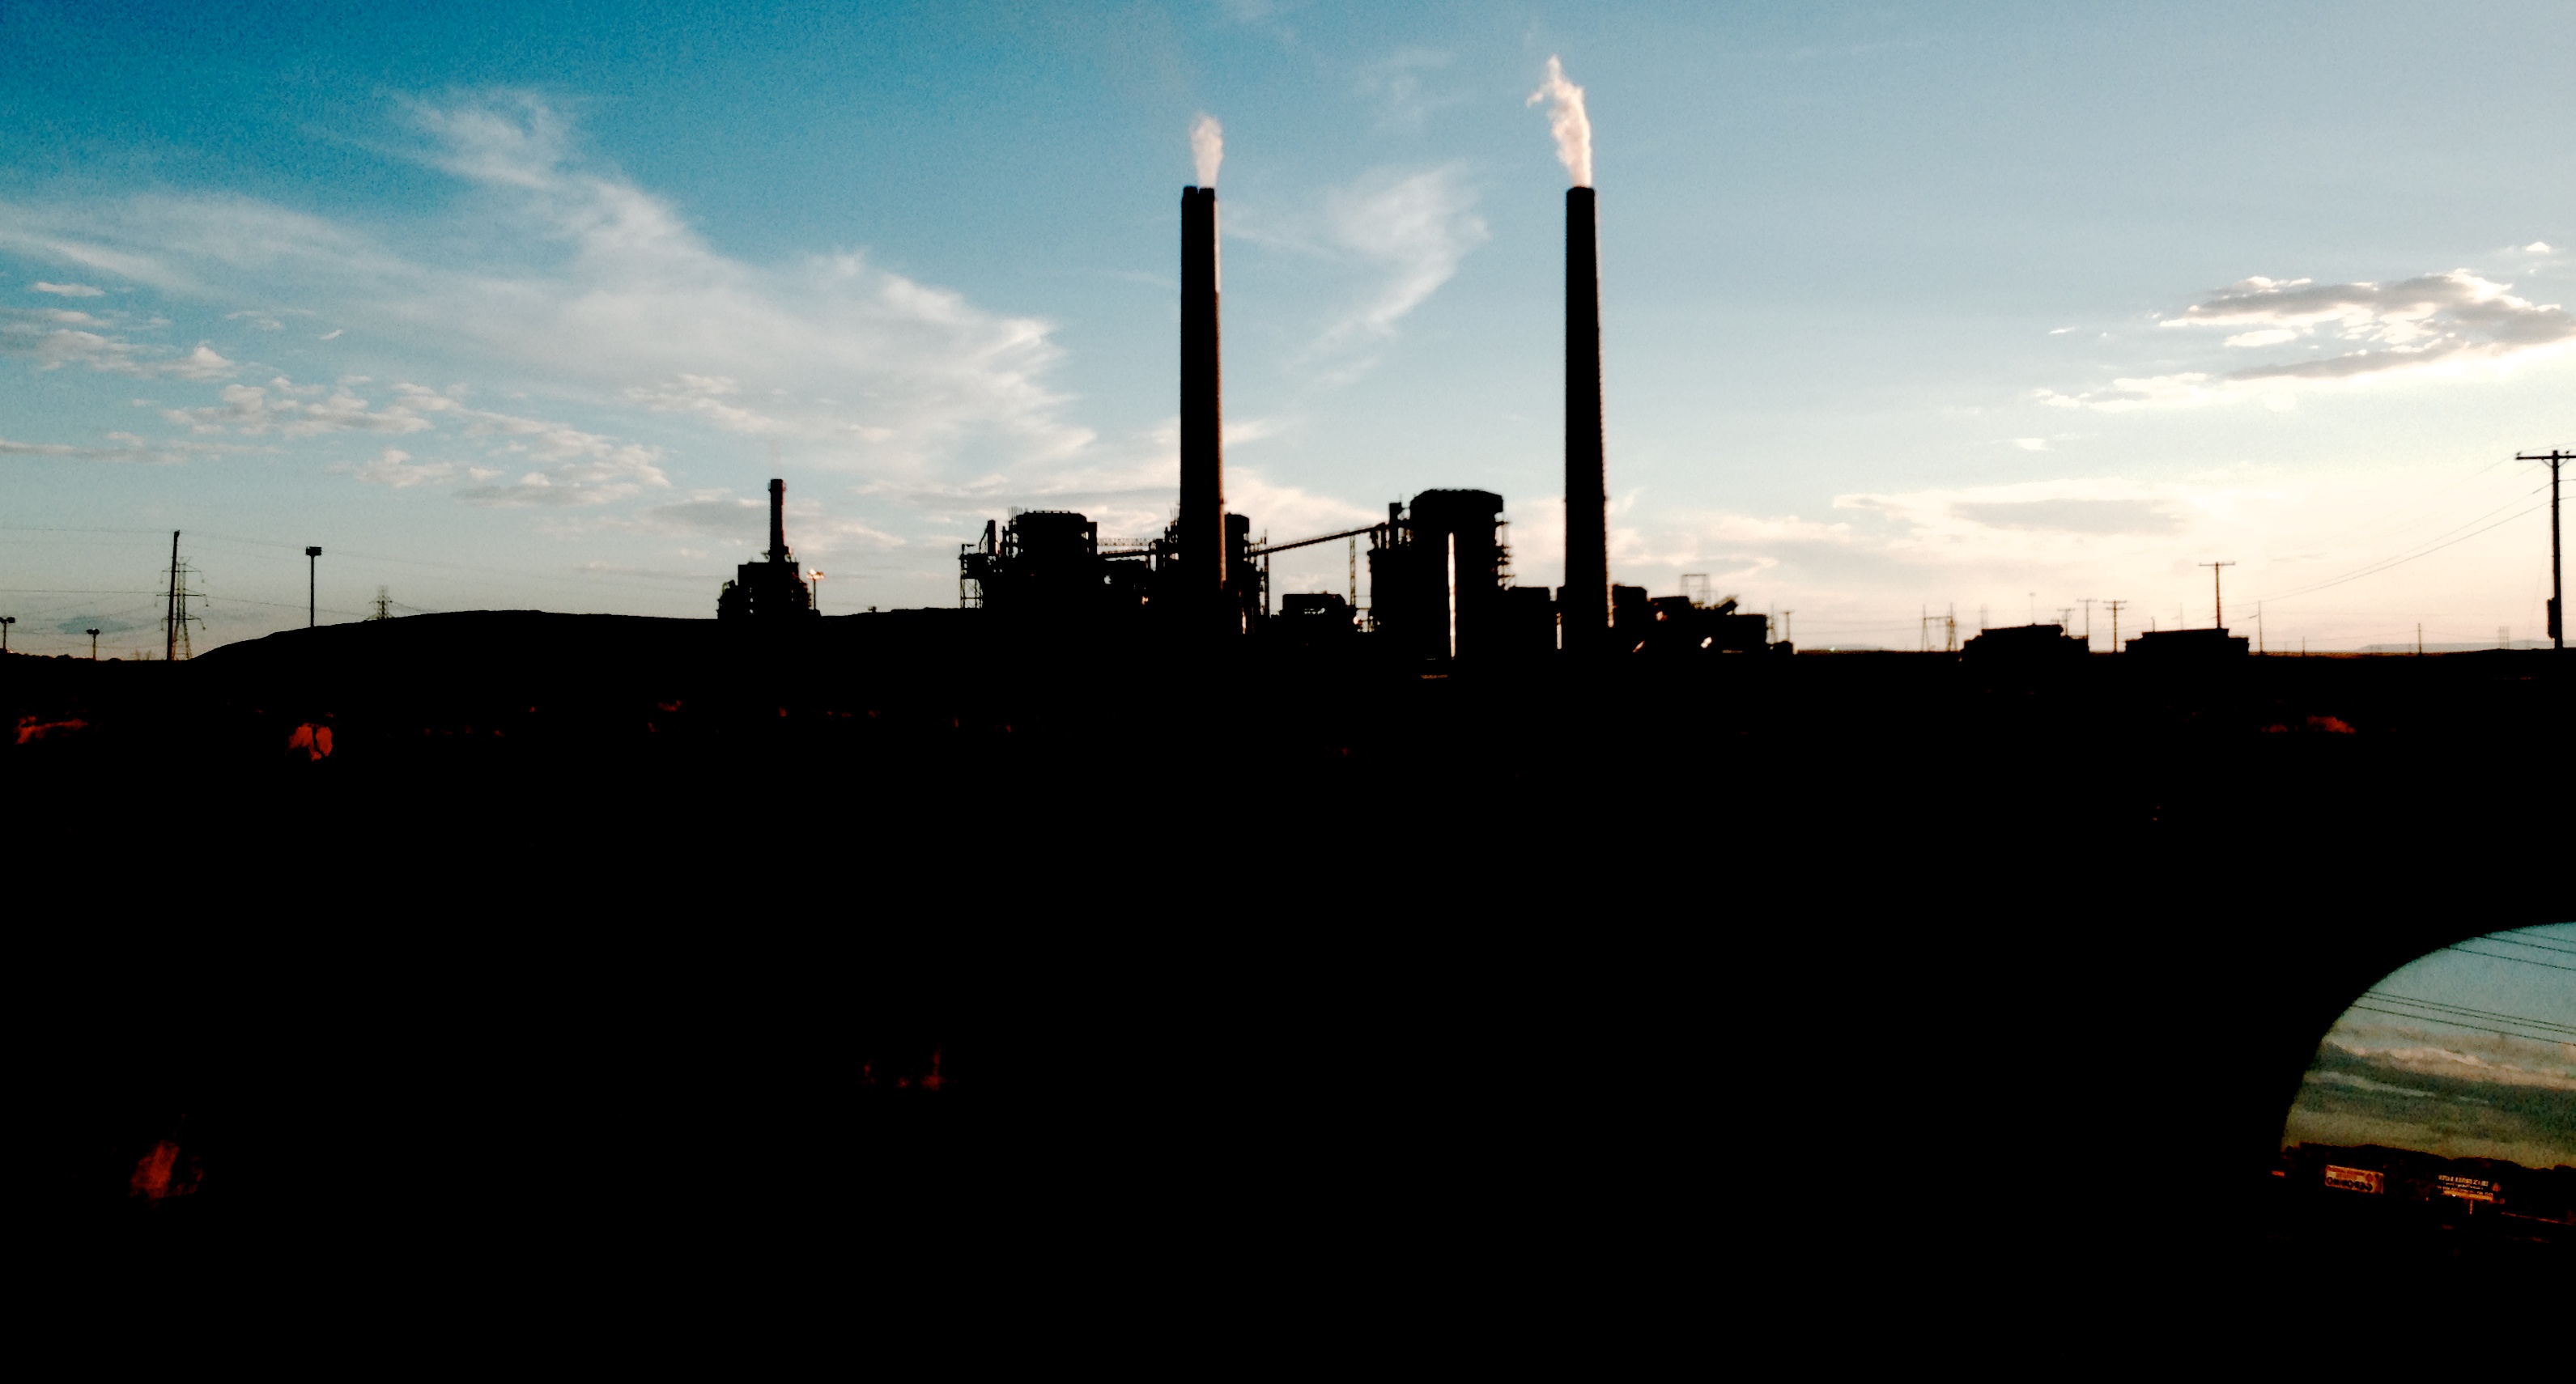
sky, sunset, skyline, morning, dawn, cityscape, dusk, evening, tower, atmosphere of earth